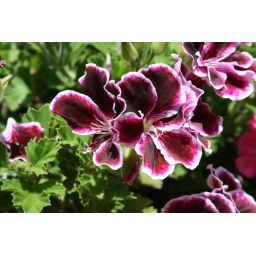
flowers and trees in San Diego, CA